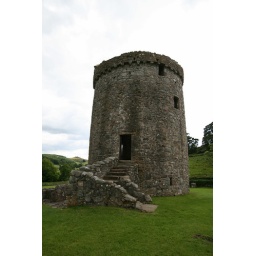
The only round tower house in Scotland. Built by John Cairns around 1460.